Complementizer

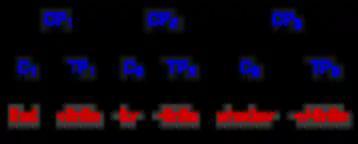
Adapted from Sportiche et al., 2014

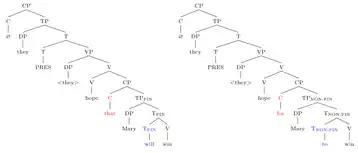
Syntax trees illustrating that English complementizers "that" and "for" select for particular finite/non-finite tense. C marked in red, T marked in blue.

Complementizers frequently carry epistemic meaning about the speaker's degree of certainty, such as whether they are doubtful, or the speaker's source of information, such as whether they are making an inference or have direct evidence. Contrast the meaning of "if" and "that" in English: